Stanhope and Tyne Railway

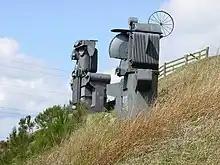
Sculptures alongside the path

The new company was called the Pontop and South Shields Railway Company (P&SSR); it was incorporated by an act of Parliament, the (5 & 6 Vict. c. xxvii), on 23 May 1842. The section of line between Stanhope and Consett (then called Carr House), and the limestone quarries at Stanhope, were sold to the Derwent Iron Company. The blast furnace method of iron production required considerable quantities of limestone.